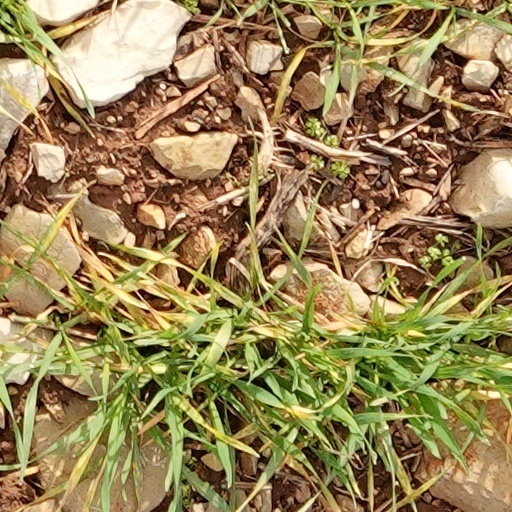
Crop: wheat